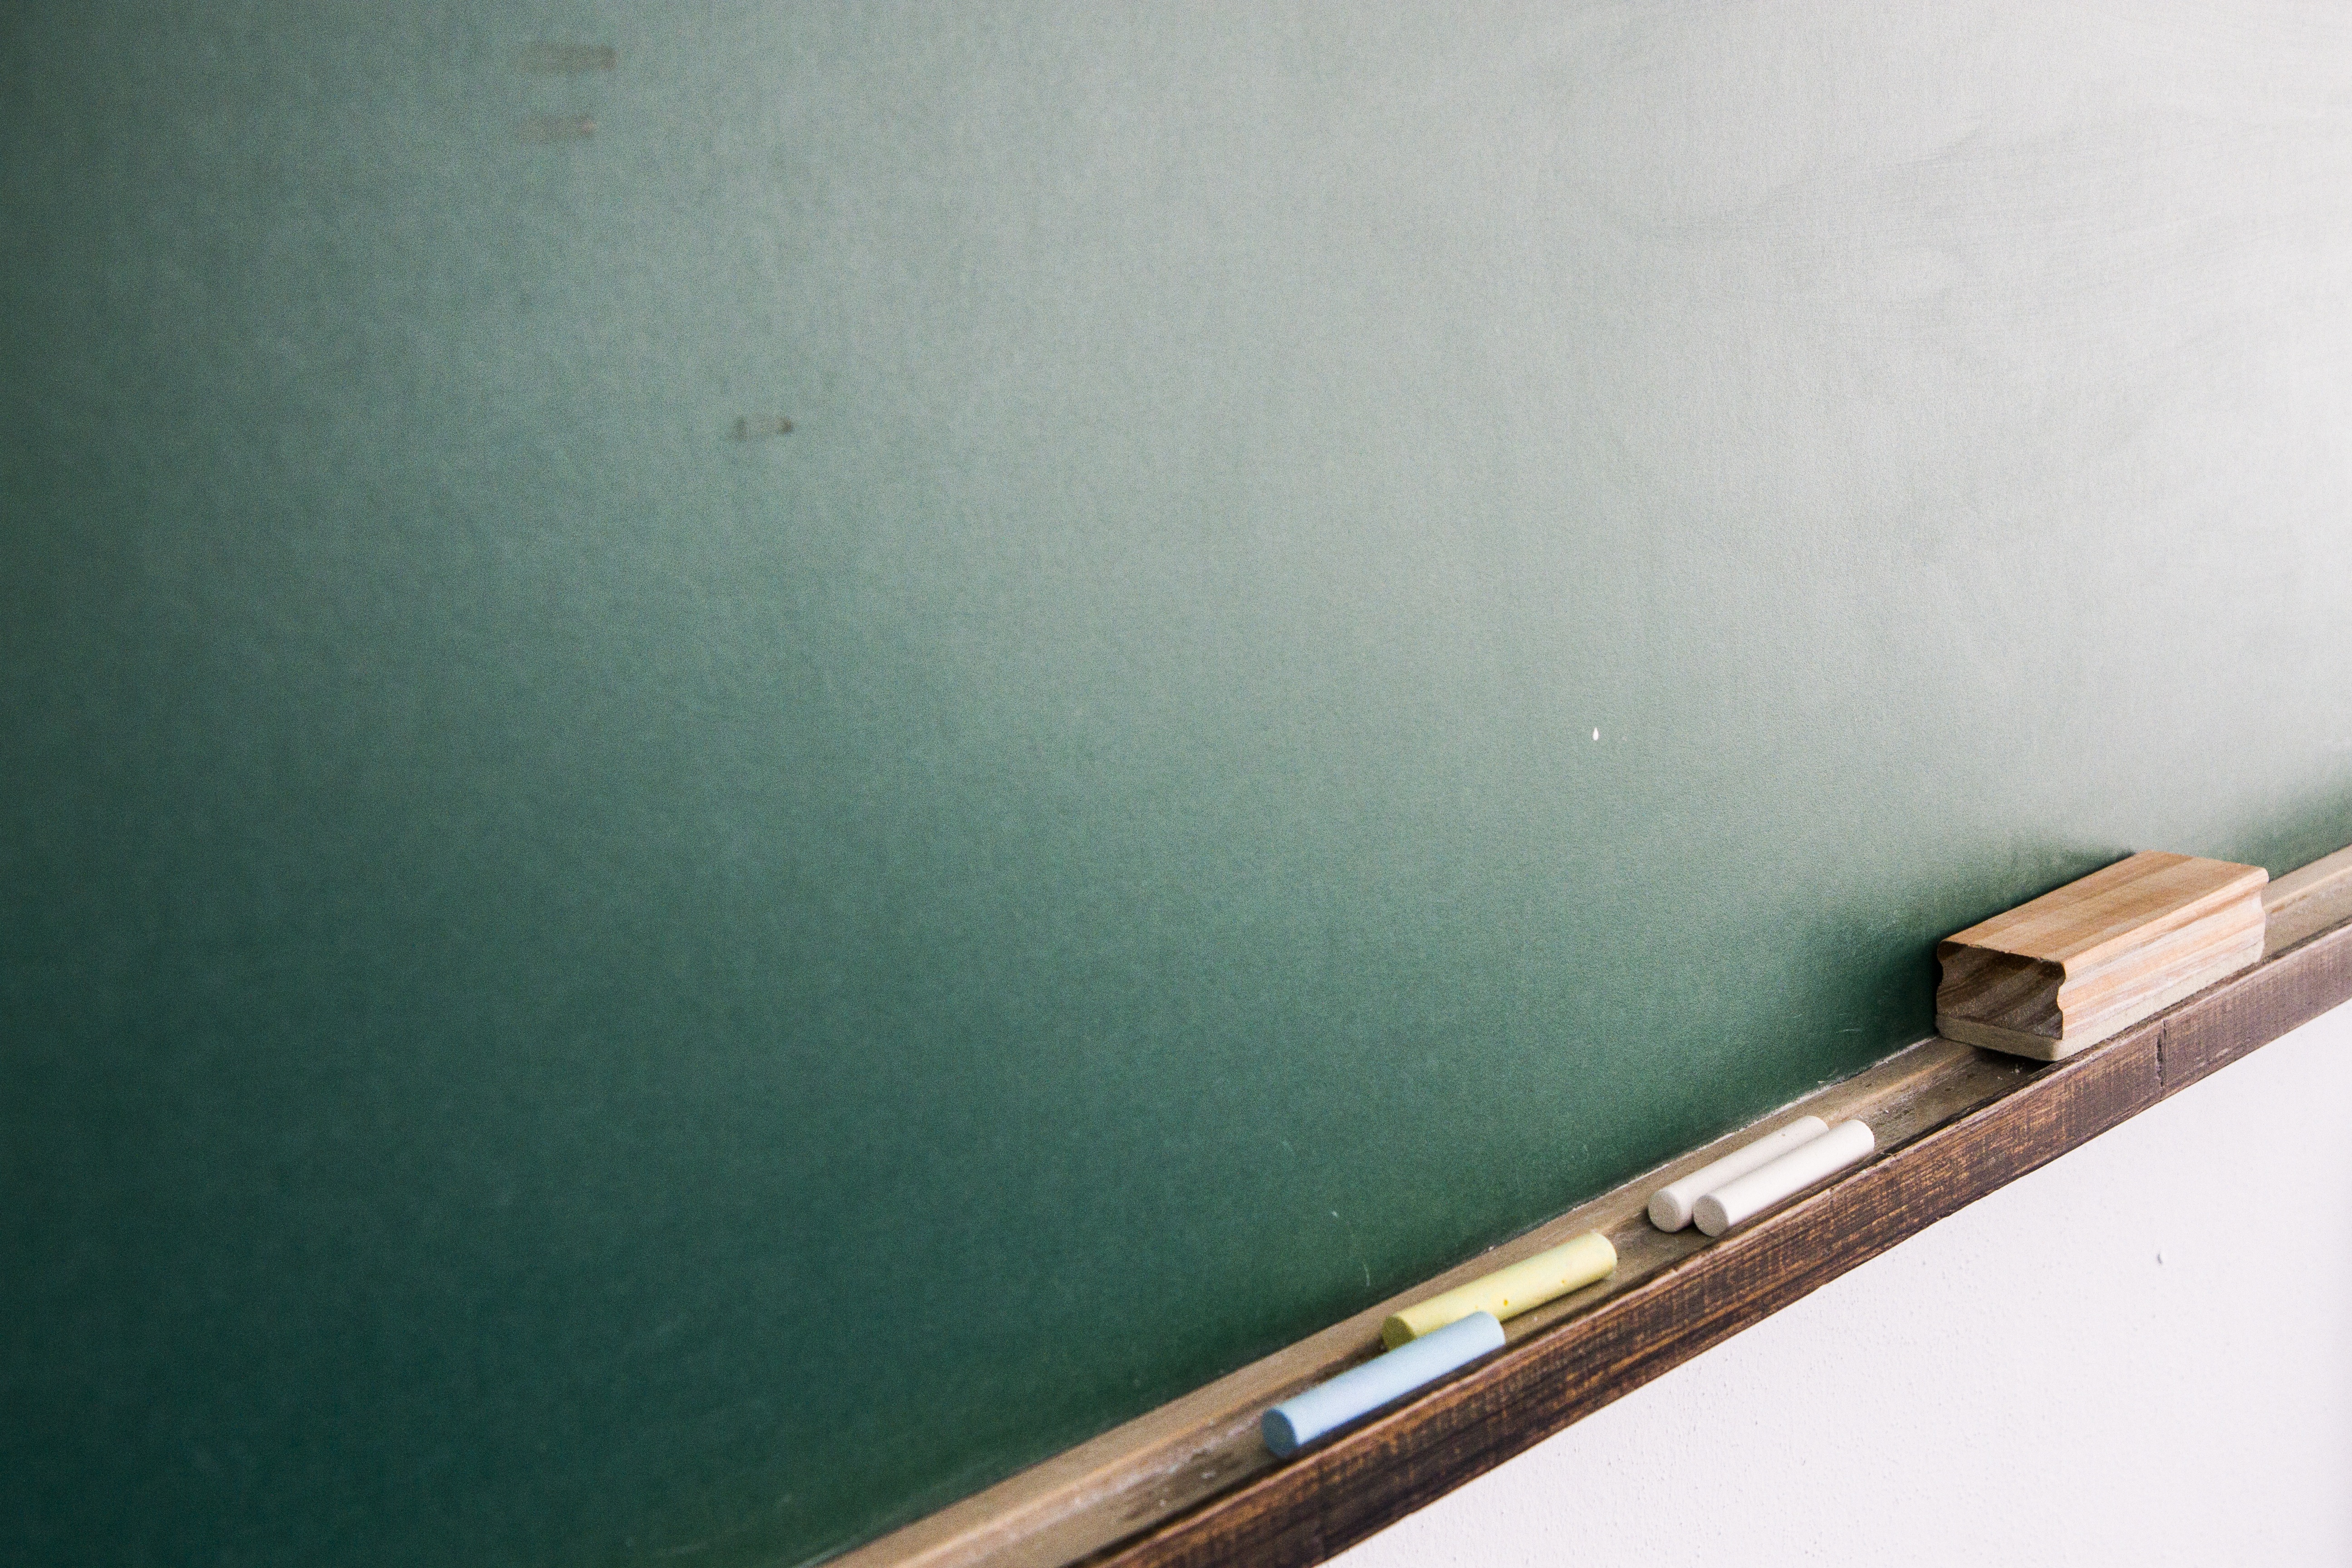
table, wood, floor, window, glass, wall, ceiling, green, blackboard, living room, material, classroom, slate, study, chalk, school, learn, banquet, shape, flooring, plywood